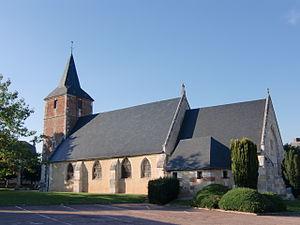
église de Conteville (Eure, Normandie, France)
Conteville est une commune française située dans le département de l'Eure en région Normandie.